Elizabeth Stride

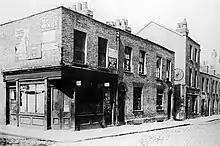
Berner Street, seen here in 1909. The body of Stride was discovered in Dutfield's Yard (visible beneath the suspended cartwheel) on 30 September 1888.

At approximately 1:00 a.m. on Sunday 30 September 1888, Stride's body was discovered in the adjacent Dutfield's Yard by Louis Diemschutz, the steward of the International Working Men's Educational Club. Diemschutz had driven into the poorly illuminated yard with his horse and two-wheeled cart, when his horse abruptly shied to the left to avoid what appeared to be a bundle lying upon the ground. Noting what he later described as a "dark object" lying on the ground, Diemschutz unsuccessfully attempted to lift the object with his whip handle before leaving his cart to inspect it. Upon lighting a match, Diemschutz saw a prone body. He immediately ran inside the club to check his wife was safe. After finding her safe and sound, he reported his discovery before the group promptly dispersed to seek help.